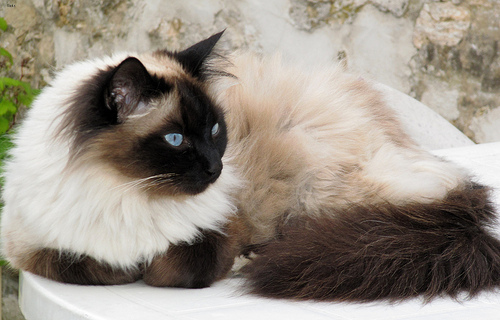
Animal: cat
Breed: Birman